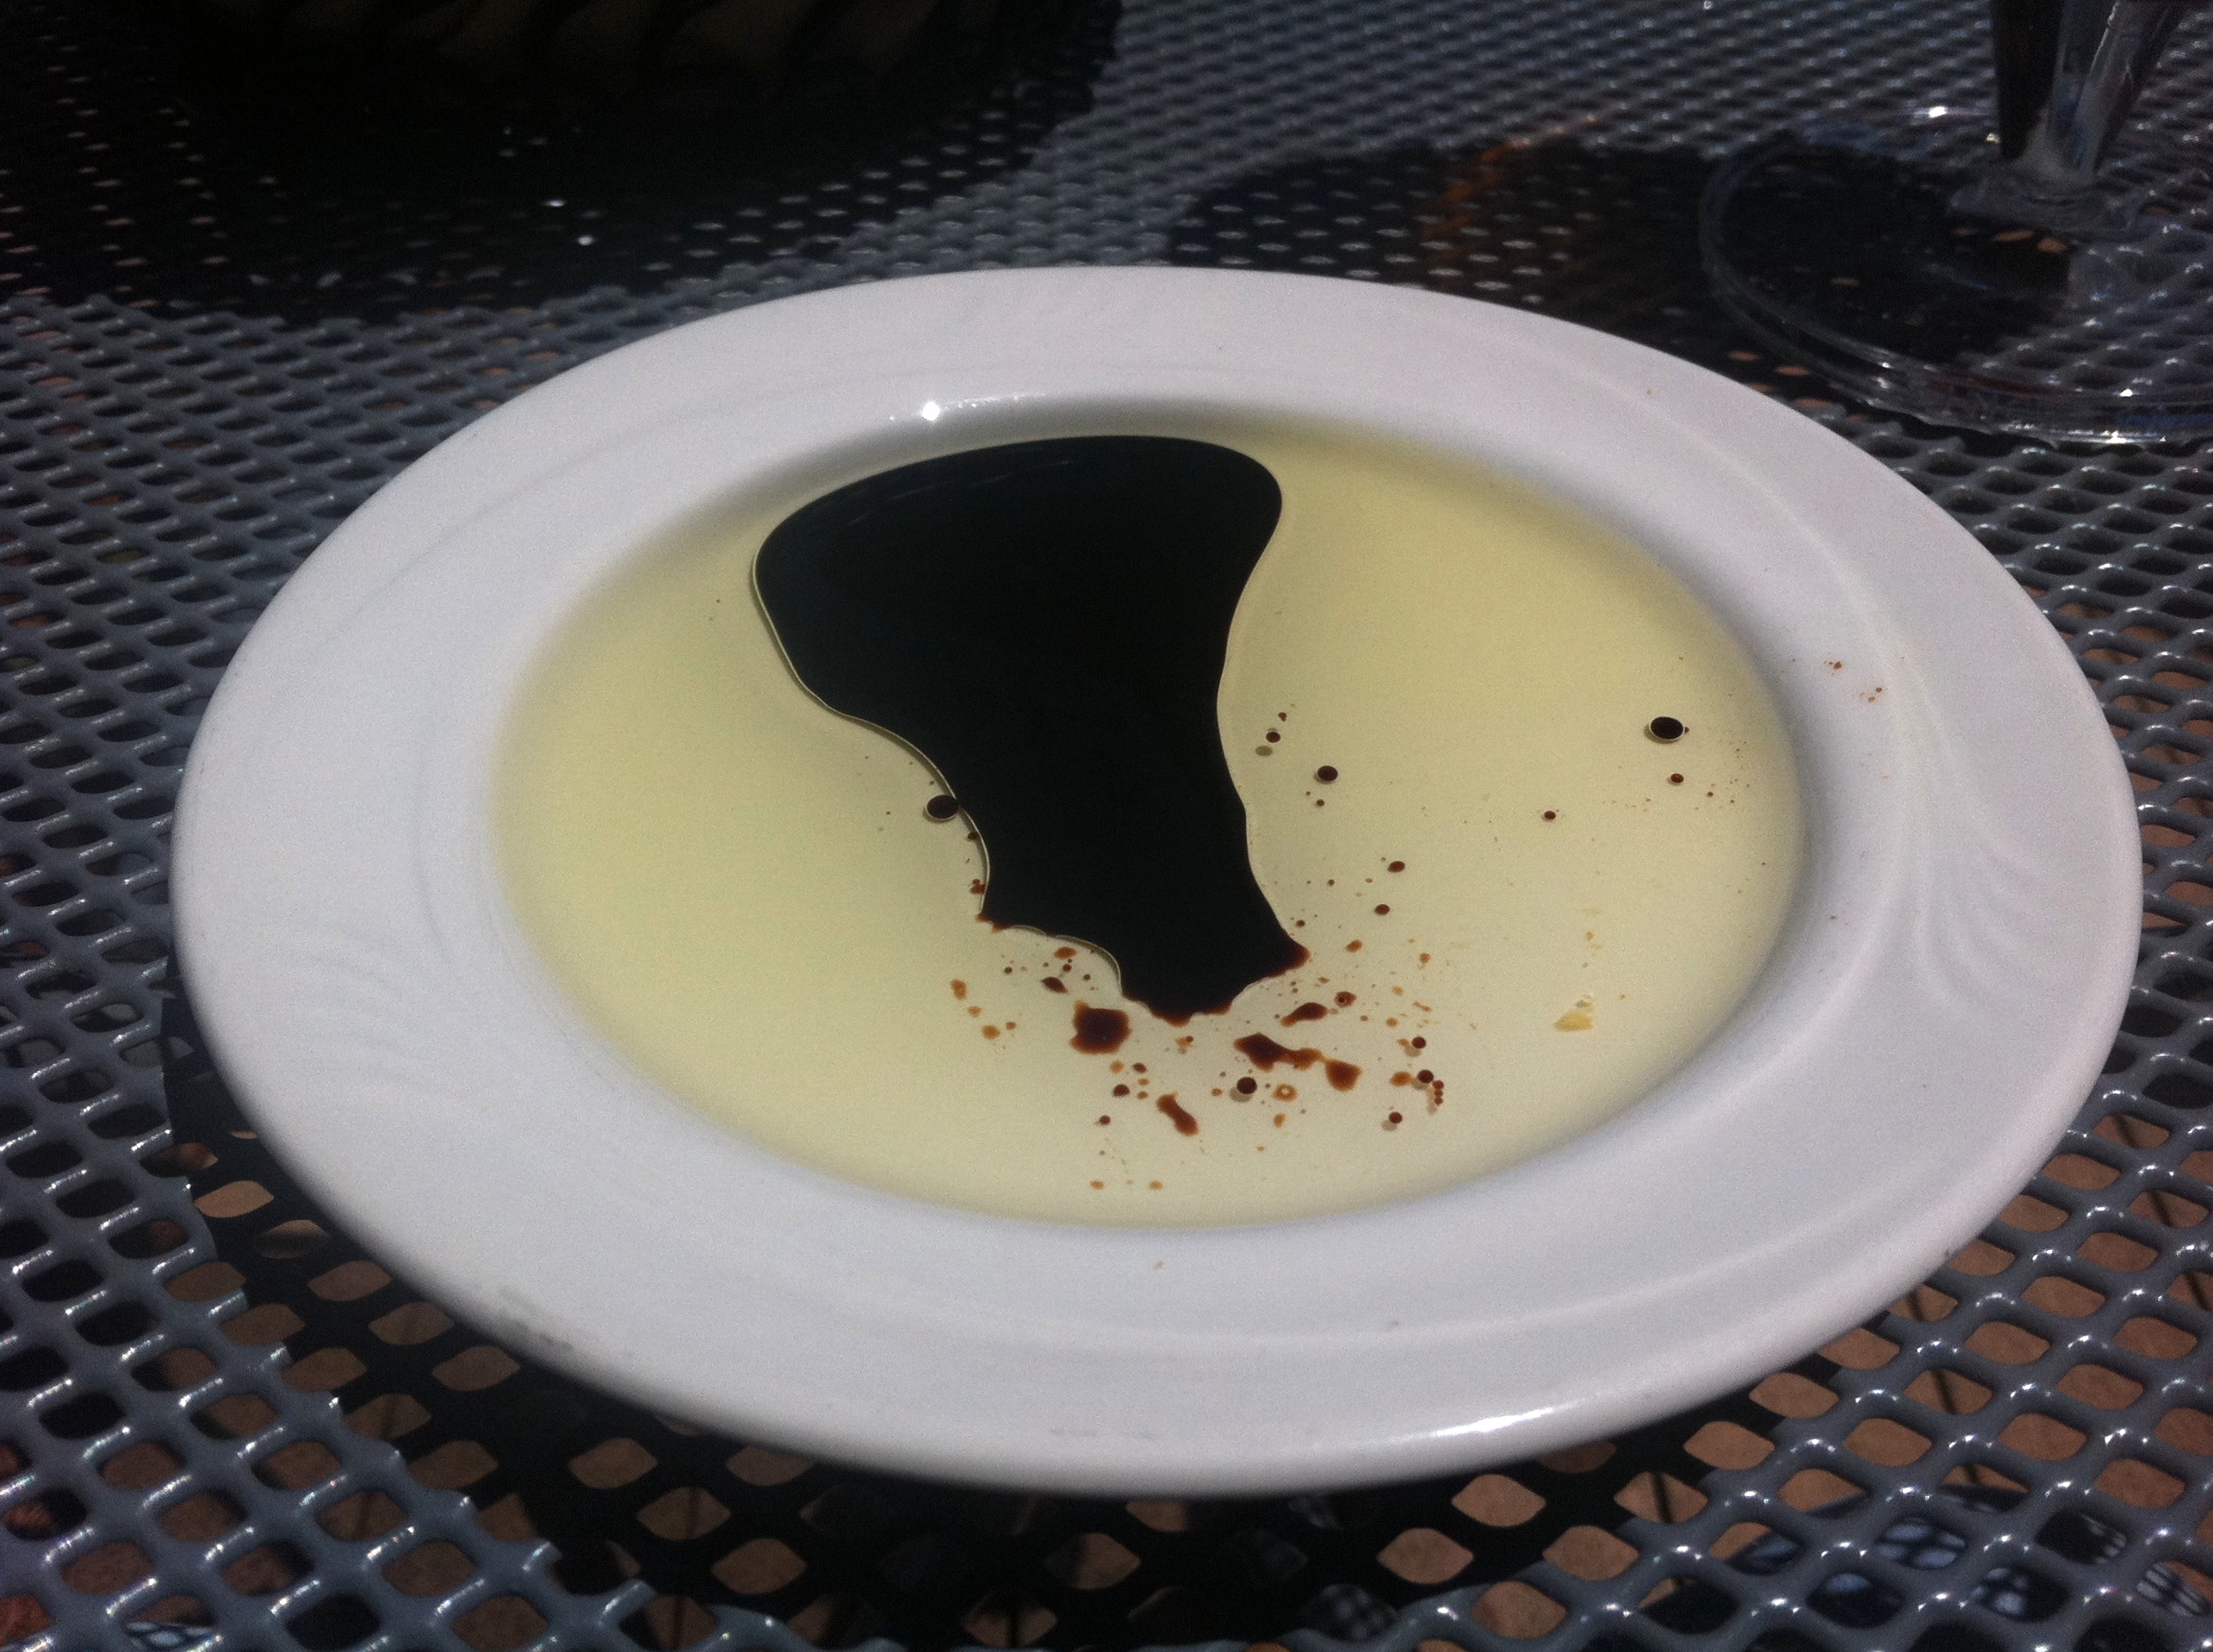
dish, meal, food, ceramic, drink, dessert, lighting, porcelain, shape, odyssey, dishware